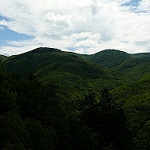
Scene: Outdoor